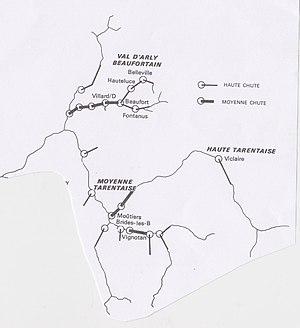
Centrales hydroélectriques de Tarentaise (1920-1947)
L’histoire de l'équipement hydroélectrique en Tarentaise, c'est-à-dire du bassin supérieur de l’Isère, a commencé dès la fin du XIXᵉ siècle avec les pionniers de la houille blanche pour répondre aux besoins de leurs entreprises d’électrochimie et d’électrométallurgie. Dès la création d’Électricité de France, en 1946, un aménagement intégral au service du réseau national a été entrepris. Il a été exécuté prioritairement en un temps record de 13 ans, avec des ouvrages majeurs comme le barrage du Chevril, la centrale de Malgovert et l'aménagement de Roselend - La Bâthie. À l’ère du nucléaire, l’aménagement en pompage-turbinage se limite au cas de la centrale de La Coche, aménagée dès 1975.